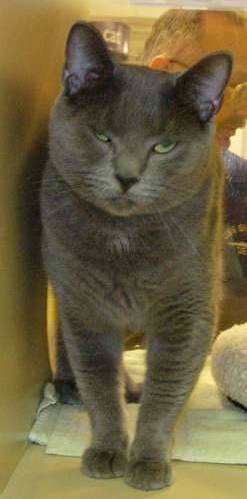
Label: cats